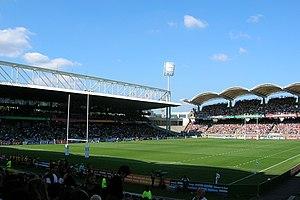
Le stade de Gerland à Lyon, durant la Coupe du monde de rugby 2007, avant le match de poule Australie-Japon.
La finale de la Coupe d'Europe des vainqueurs de coupe 1985-1986 est la 26ᵉ finale de la Coupe d'Europe des vainqueurs de coupe, organisée par l'UEFA. Ce match de football a lieu le 2 mai 1986 au stade de Gerland de Lyon, en France.
Le sport est un élément constitutif de la ville de Lyon. Développée au moins depuis le Moyen Âge, la pratique sportive se démocratise au XIXᵉ et surtout au XXᵉ siècle.
La saison 2013-2014 du Paris Saint-Germain est la 44ᵉ saison de son histoire et la 40ᵉ consécutive du club de la capitale en première division.